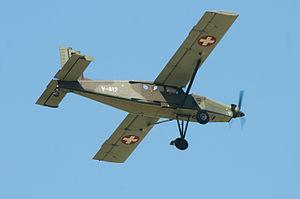
Le Pilatus PC-6 Porter est un avion utilitaire monomoteur à décollage et atterrissage court à ailes hautes conçu par l'avionneur suisse Pilatus Aircraft. Produit soit avec un moteur à pistons, soit avec un turbopropulseur, il a effectué son premier vol en 1959 et a été fabriqué sous licence par Fairchild Hiller aux États-Unis. Après 597 appareils construits en six décennies, Pilatus a arrêté sa production en 2019.
Cet article contient une liste des avions militaires des années 1970 à la fin du XXᵉ siècle. La liste est classée selon l'ordre alphabétique des pays.
Cet article contient une liste des avions militaires des années 1970 à la fin du XXᵉ siècle. La liste est classée selon l'ordre alphabétique des pays.